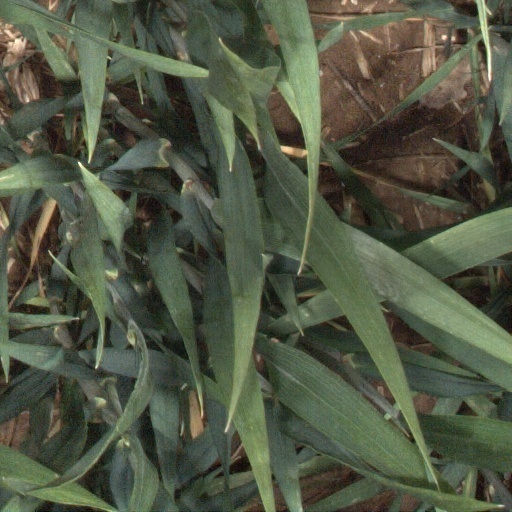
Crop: wheat